Mondaye Abbey

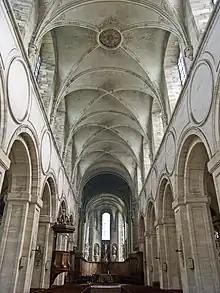
Nave of the church

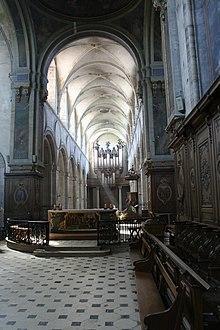
The nave

The church is wholly as conceived by Eustache Restout, who also painted the paintings and designed the woodwork for the choir. 60m long, the building presents a blind portal, leaving space for the organ. The nave has 5 spans, with wide pillars supporting arches and with the south side illuminated by two openings on the north side. The altar is in the centre and the arms of the transept are large, as is Premonstratensian tradition. The dome above the altar is a copy of that of the now-vanished chapel of the château de Sceaux, painted by Charles Le Brun.